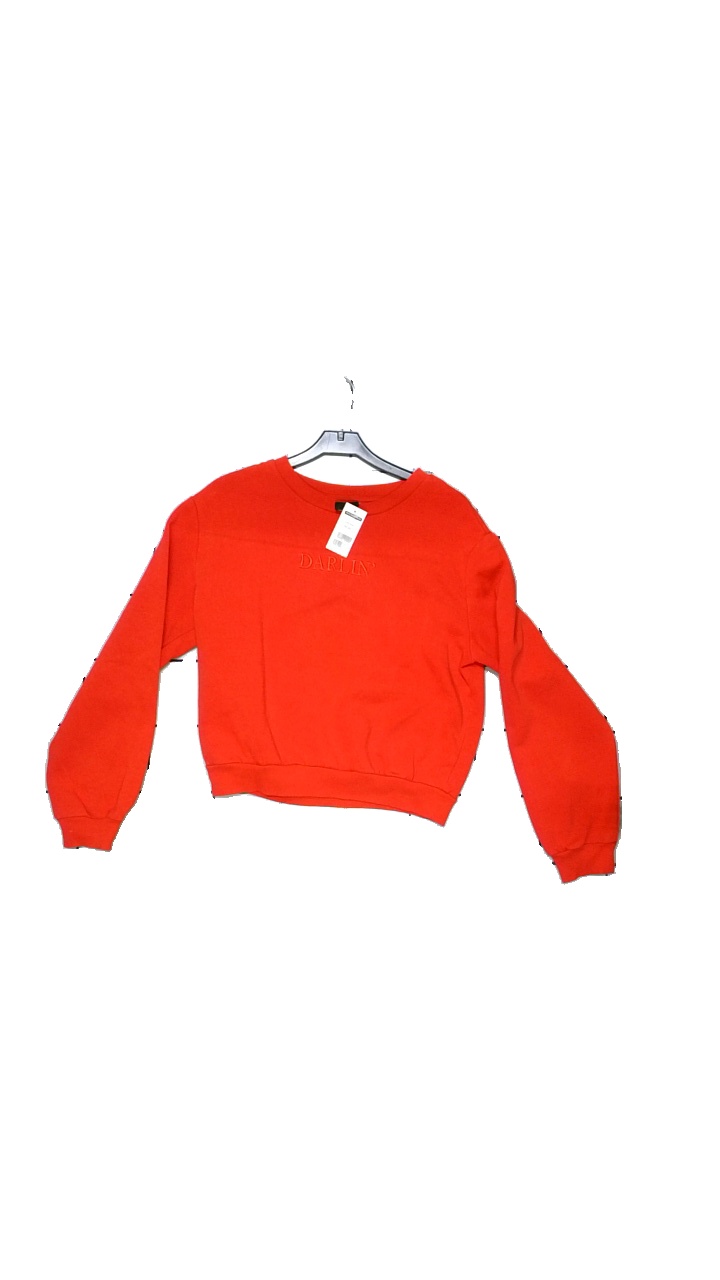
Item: Sweater (Ladies)
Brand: H&m
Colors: Red
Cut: Regular, Loose
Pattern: Embroidered
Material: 60% cotton, 40% polyester
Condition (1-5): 5
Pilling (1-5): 4
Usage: Reuse
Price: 50-100